Rhön Cycleway

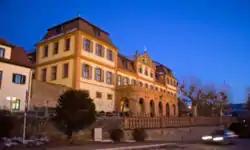
Kellereischloss Hammelburg

Like many wine places, Hammelburg has a unique atmosphere. It is recorded as early as 716 as "hamulo castellum". Its claim to be the birthplace of Franconian wine is based on a document - the oldest original one in Bavaria, held in the Würzburg State Archives. This document confirms that on 7 January 777, Charlemagne, there were vineyards in Hammelburg. Since that time the life of the town has been closely linked to viticulture.